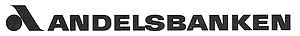
Andelsbanken
Andelsbankens logo
Andelsbanken var en dansk bank, der 1990 sammen med Sparekassen SDS og Privatbanken indgik i Unibank. Den var grundlagt 1925 og havde en tæt tilknytning til landets store andelsselskaber, men havde også udviklet sig til en betydningsfuld finansiel partner for industrien. I 1988 blev Hellerup Bank fusioneret med Andelsbanken.